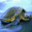
Label: turtle